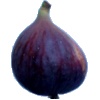
Label: fig